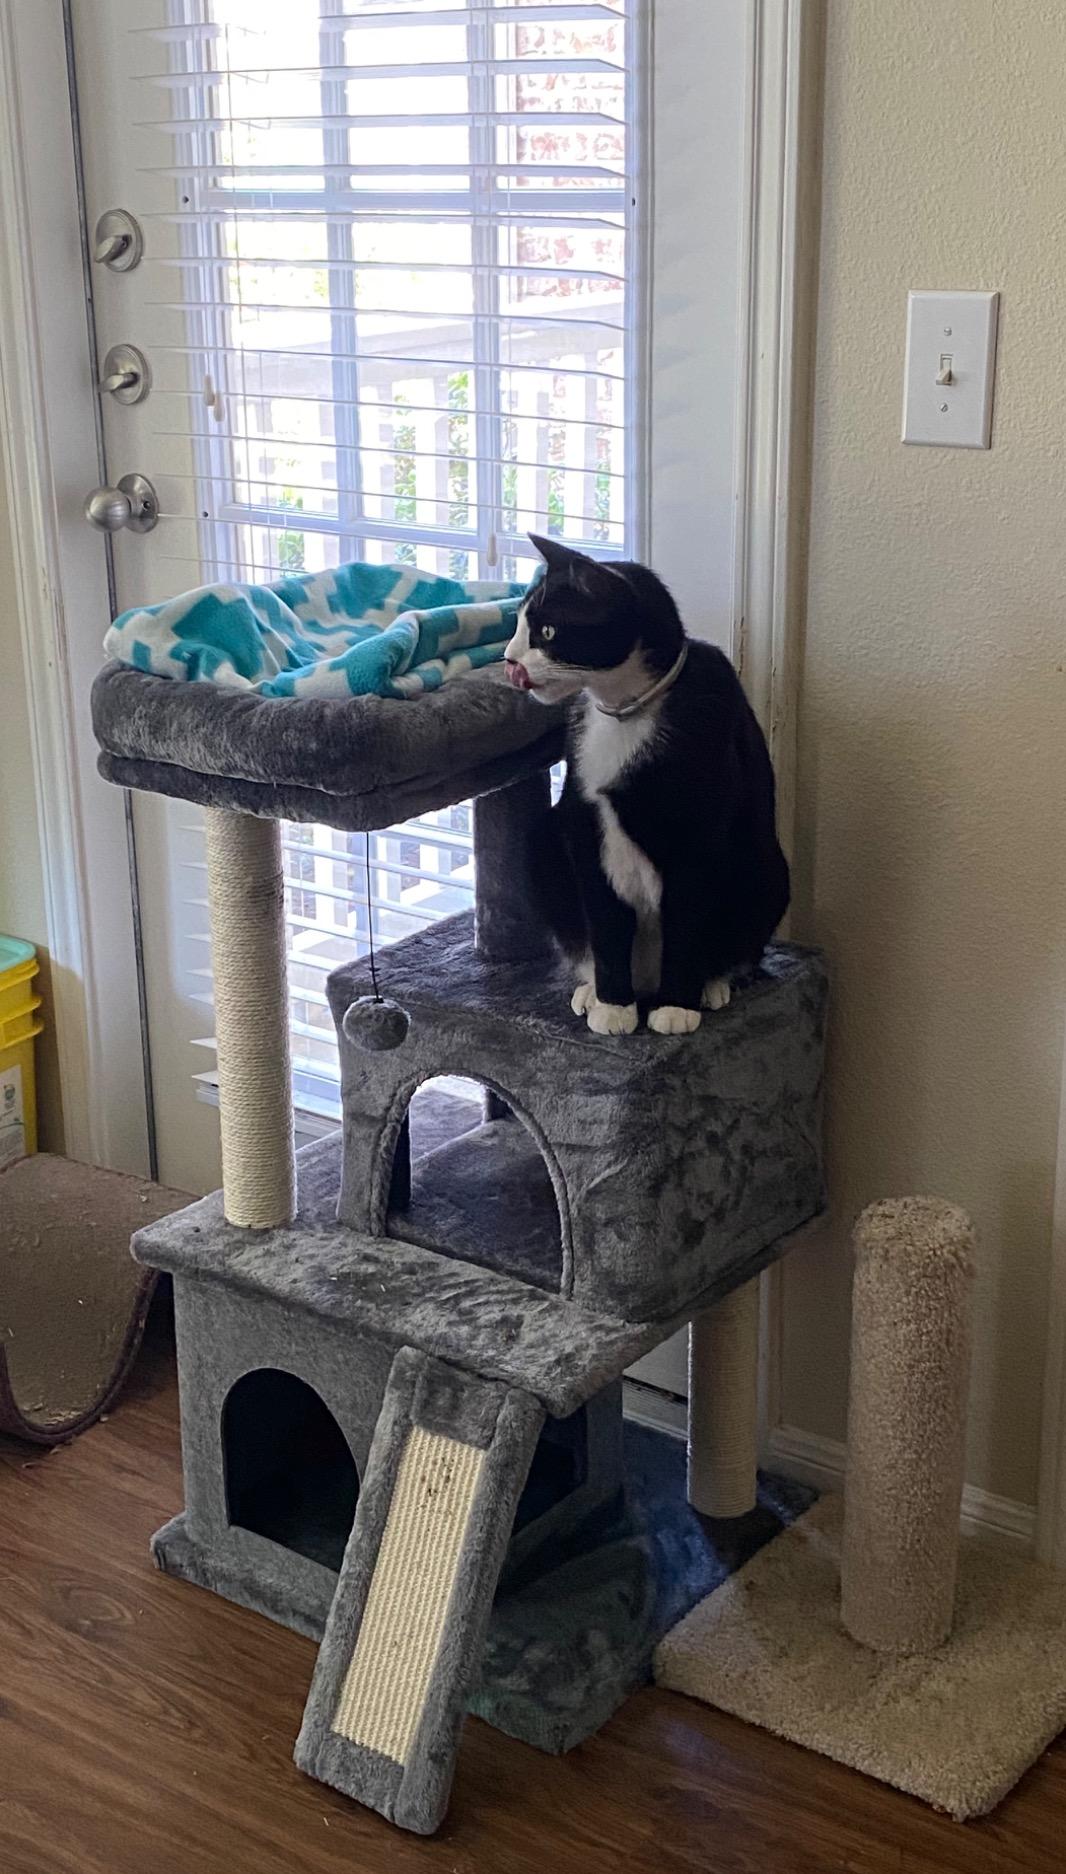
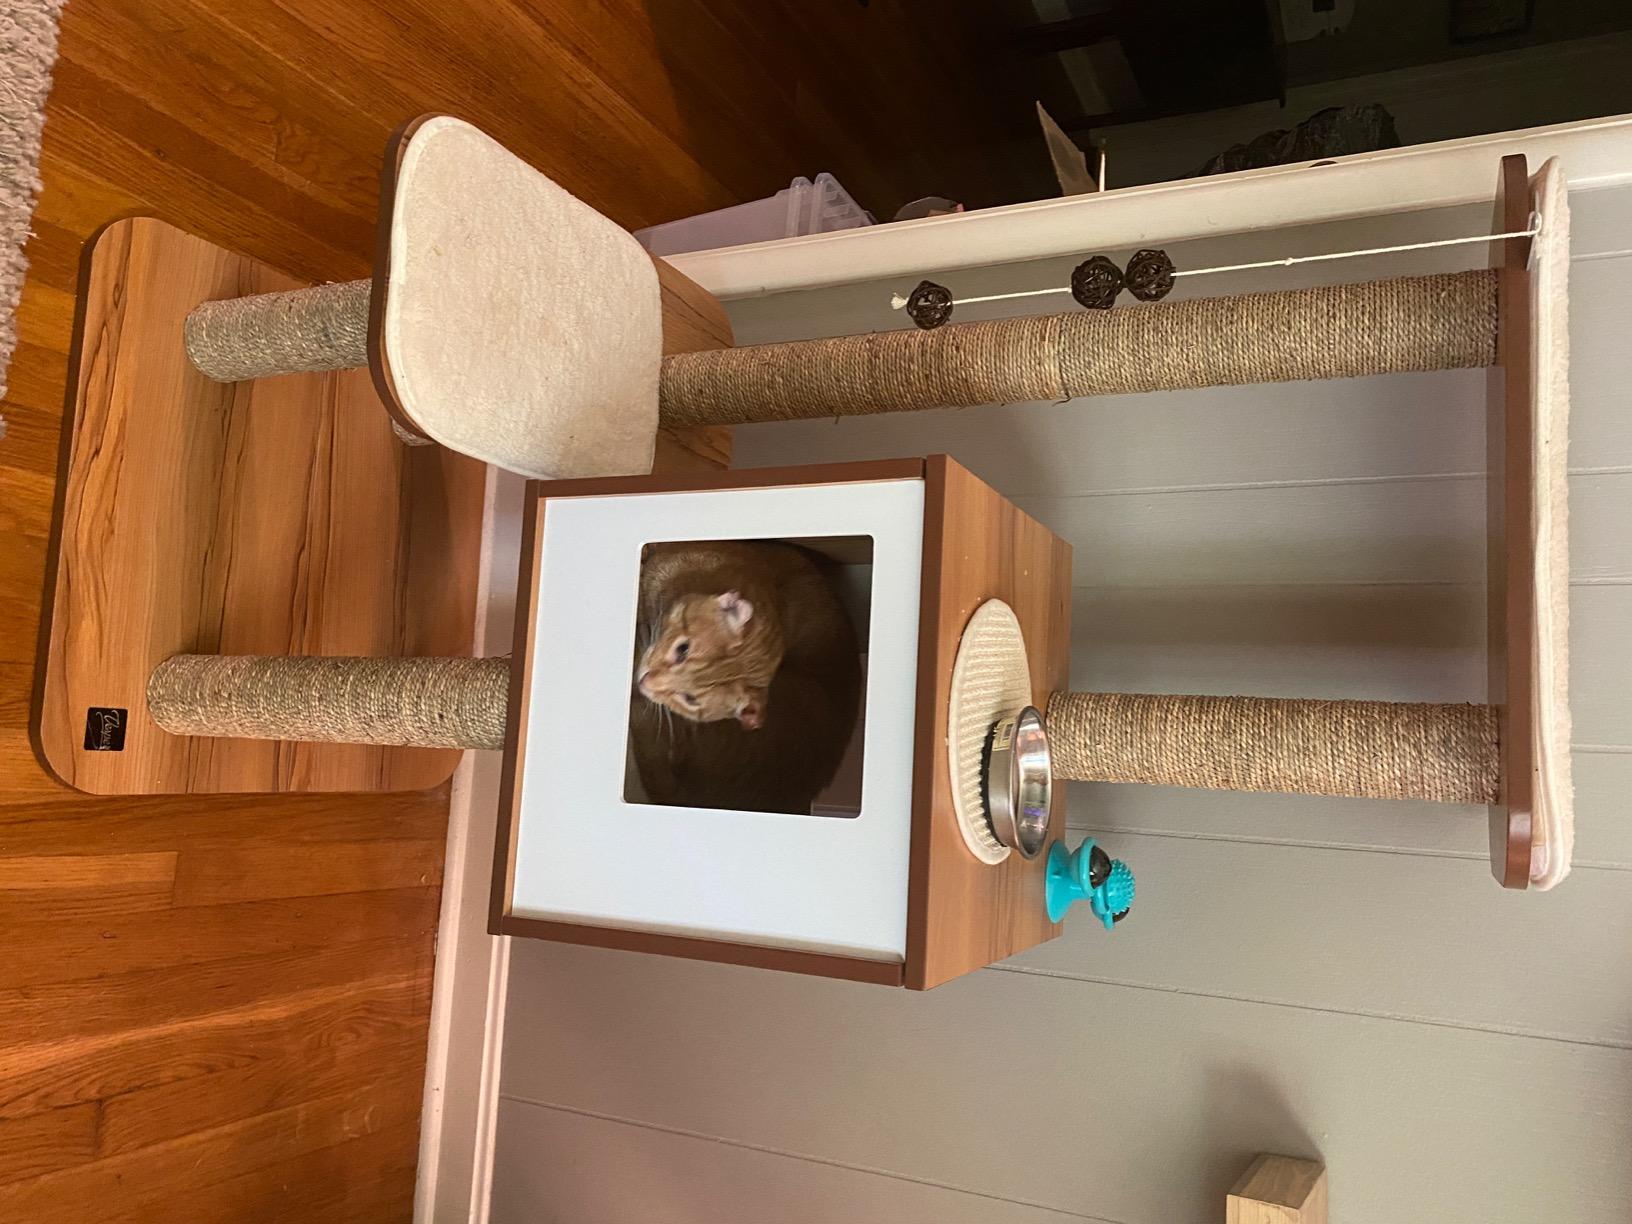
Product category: items_cat tree
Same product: no